Nandanam metro station

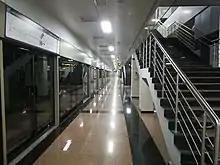
Nandanam Metro Station Chennai

Metropolitan Transport Corporation (Chennai) bus routes number 1B, 12C, 18A, 18D, 18E, 18K, 18R, 23C, 23V, 41D, 45B, 45E, 51J, 51P, 52, 52B, 52K, 52P, 54, 54D, 54M, 60, 60A, 60D, 60H, 88Ccut, 88K, 88R, 118A, 188, 221, 221H, A45B, A51, B18, D51, E18, M45E, M51R, N45B, serves the station from nearby Nandanam Military Quarters bus stand.